Cinnamon-rumped trogon

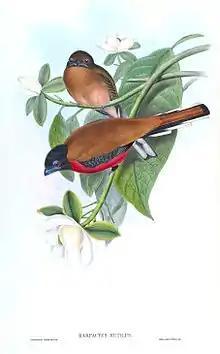
Illustration

The Cinnamon-rumped trogon has a short sharp cry that is normally repeated about 4–5 times during a call. This cry sounds like "ta-y-aup-ta-y-aup" which will then be repeated. There is normally a pause of about 10–15 seconds between these calls. They are also known for a second call that is more of a purr not unlike an alarm. These various vocalization are used for different scenarios although it is not clear what exactly those are. Although trogons have a recognizable group call that occurs only during breeding season.